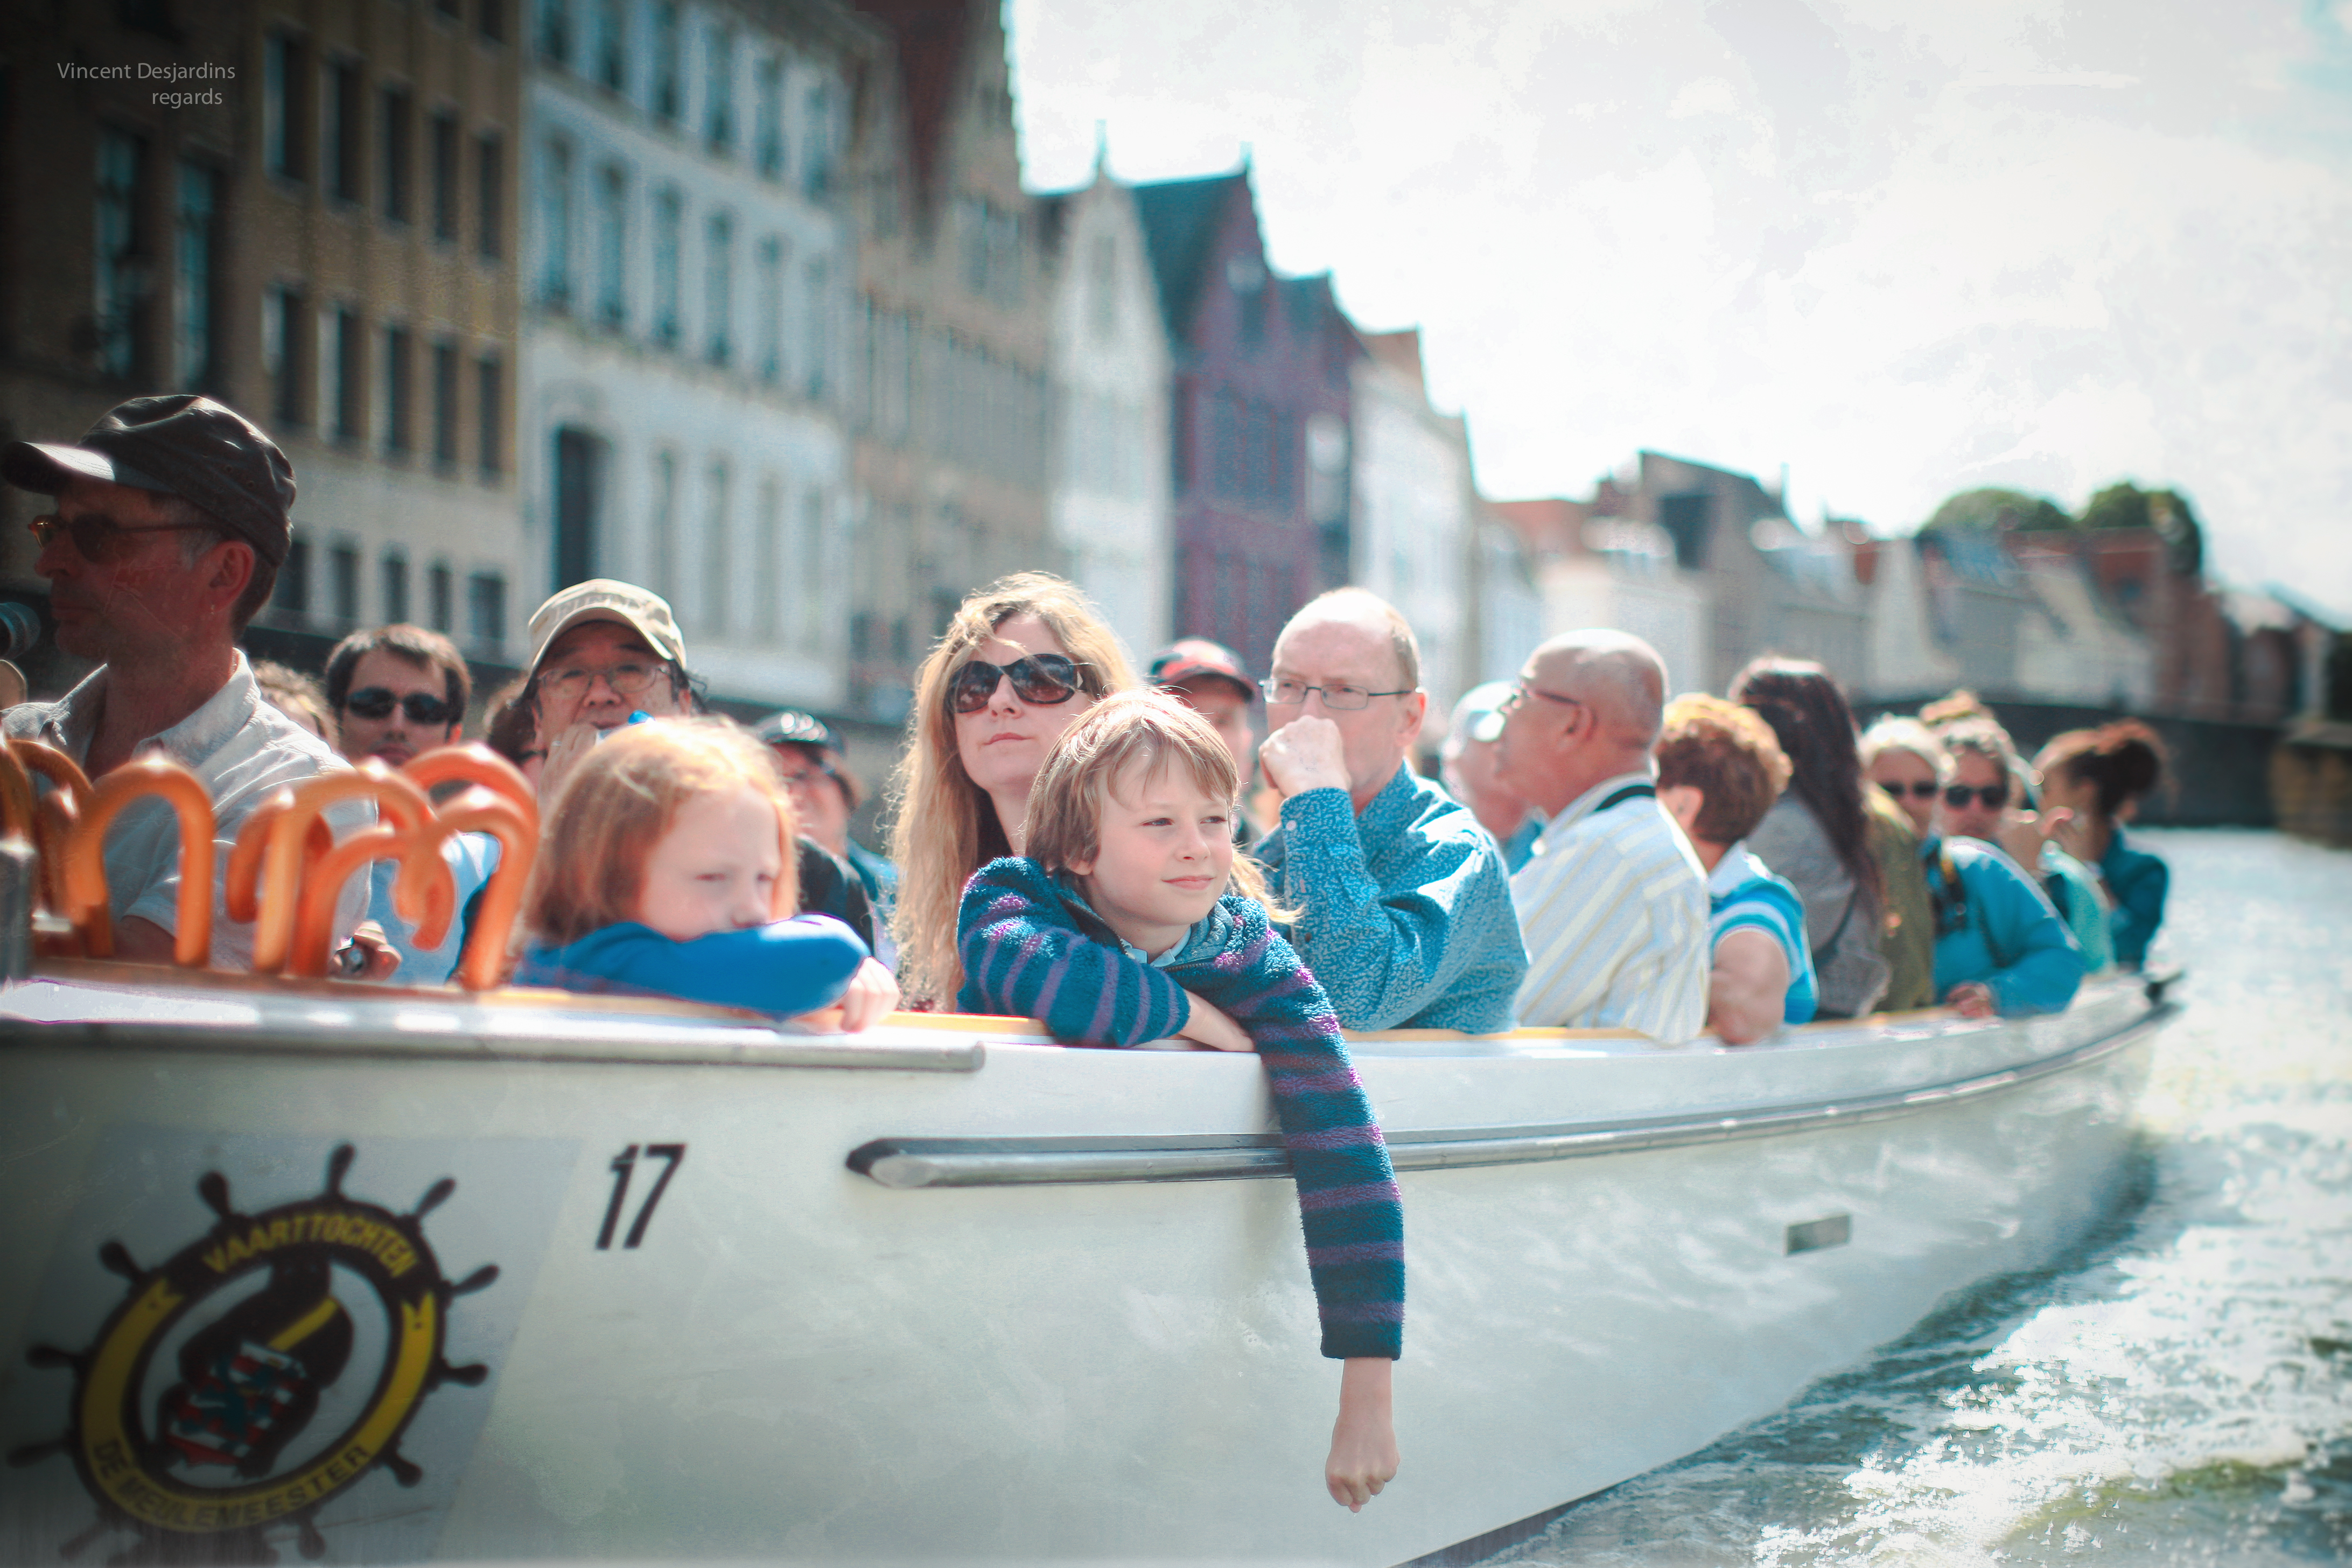
boat, tourist, vehicle, tourism, belgium, belgique, boating, bruges, belgie, brugge, reien